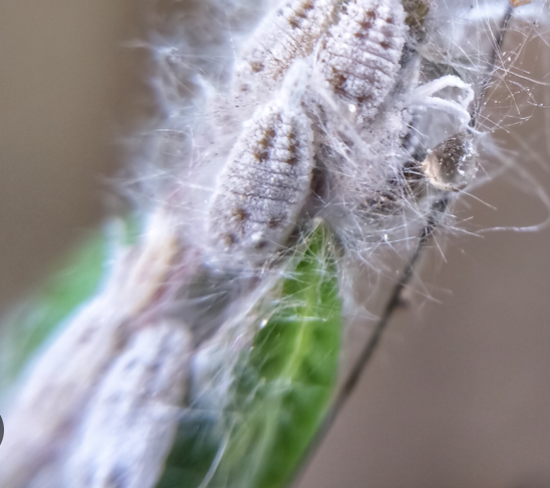
Label: mealybug_infestation